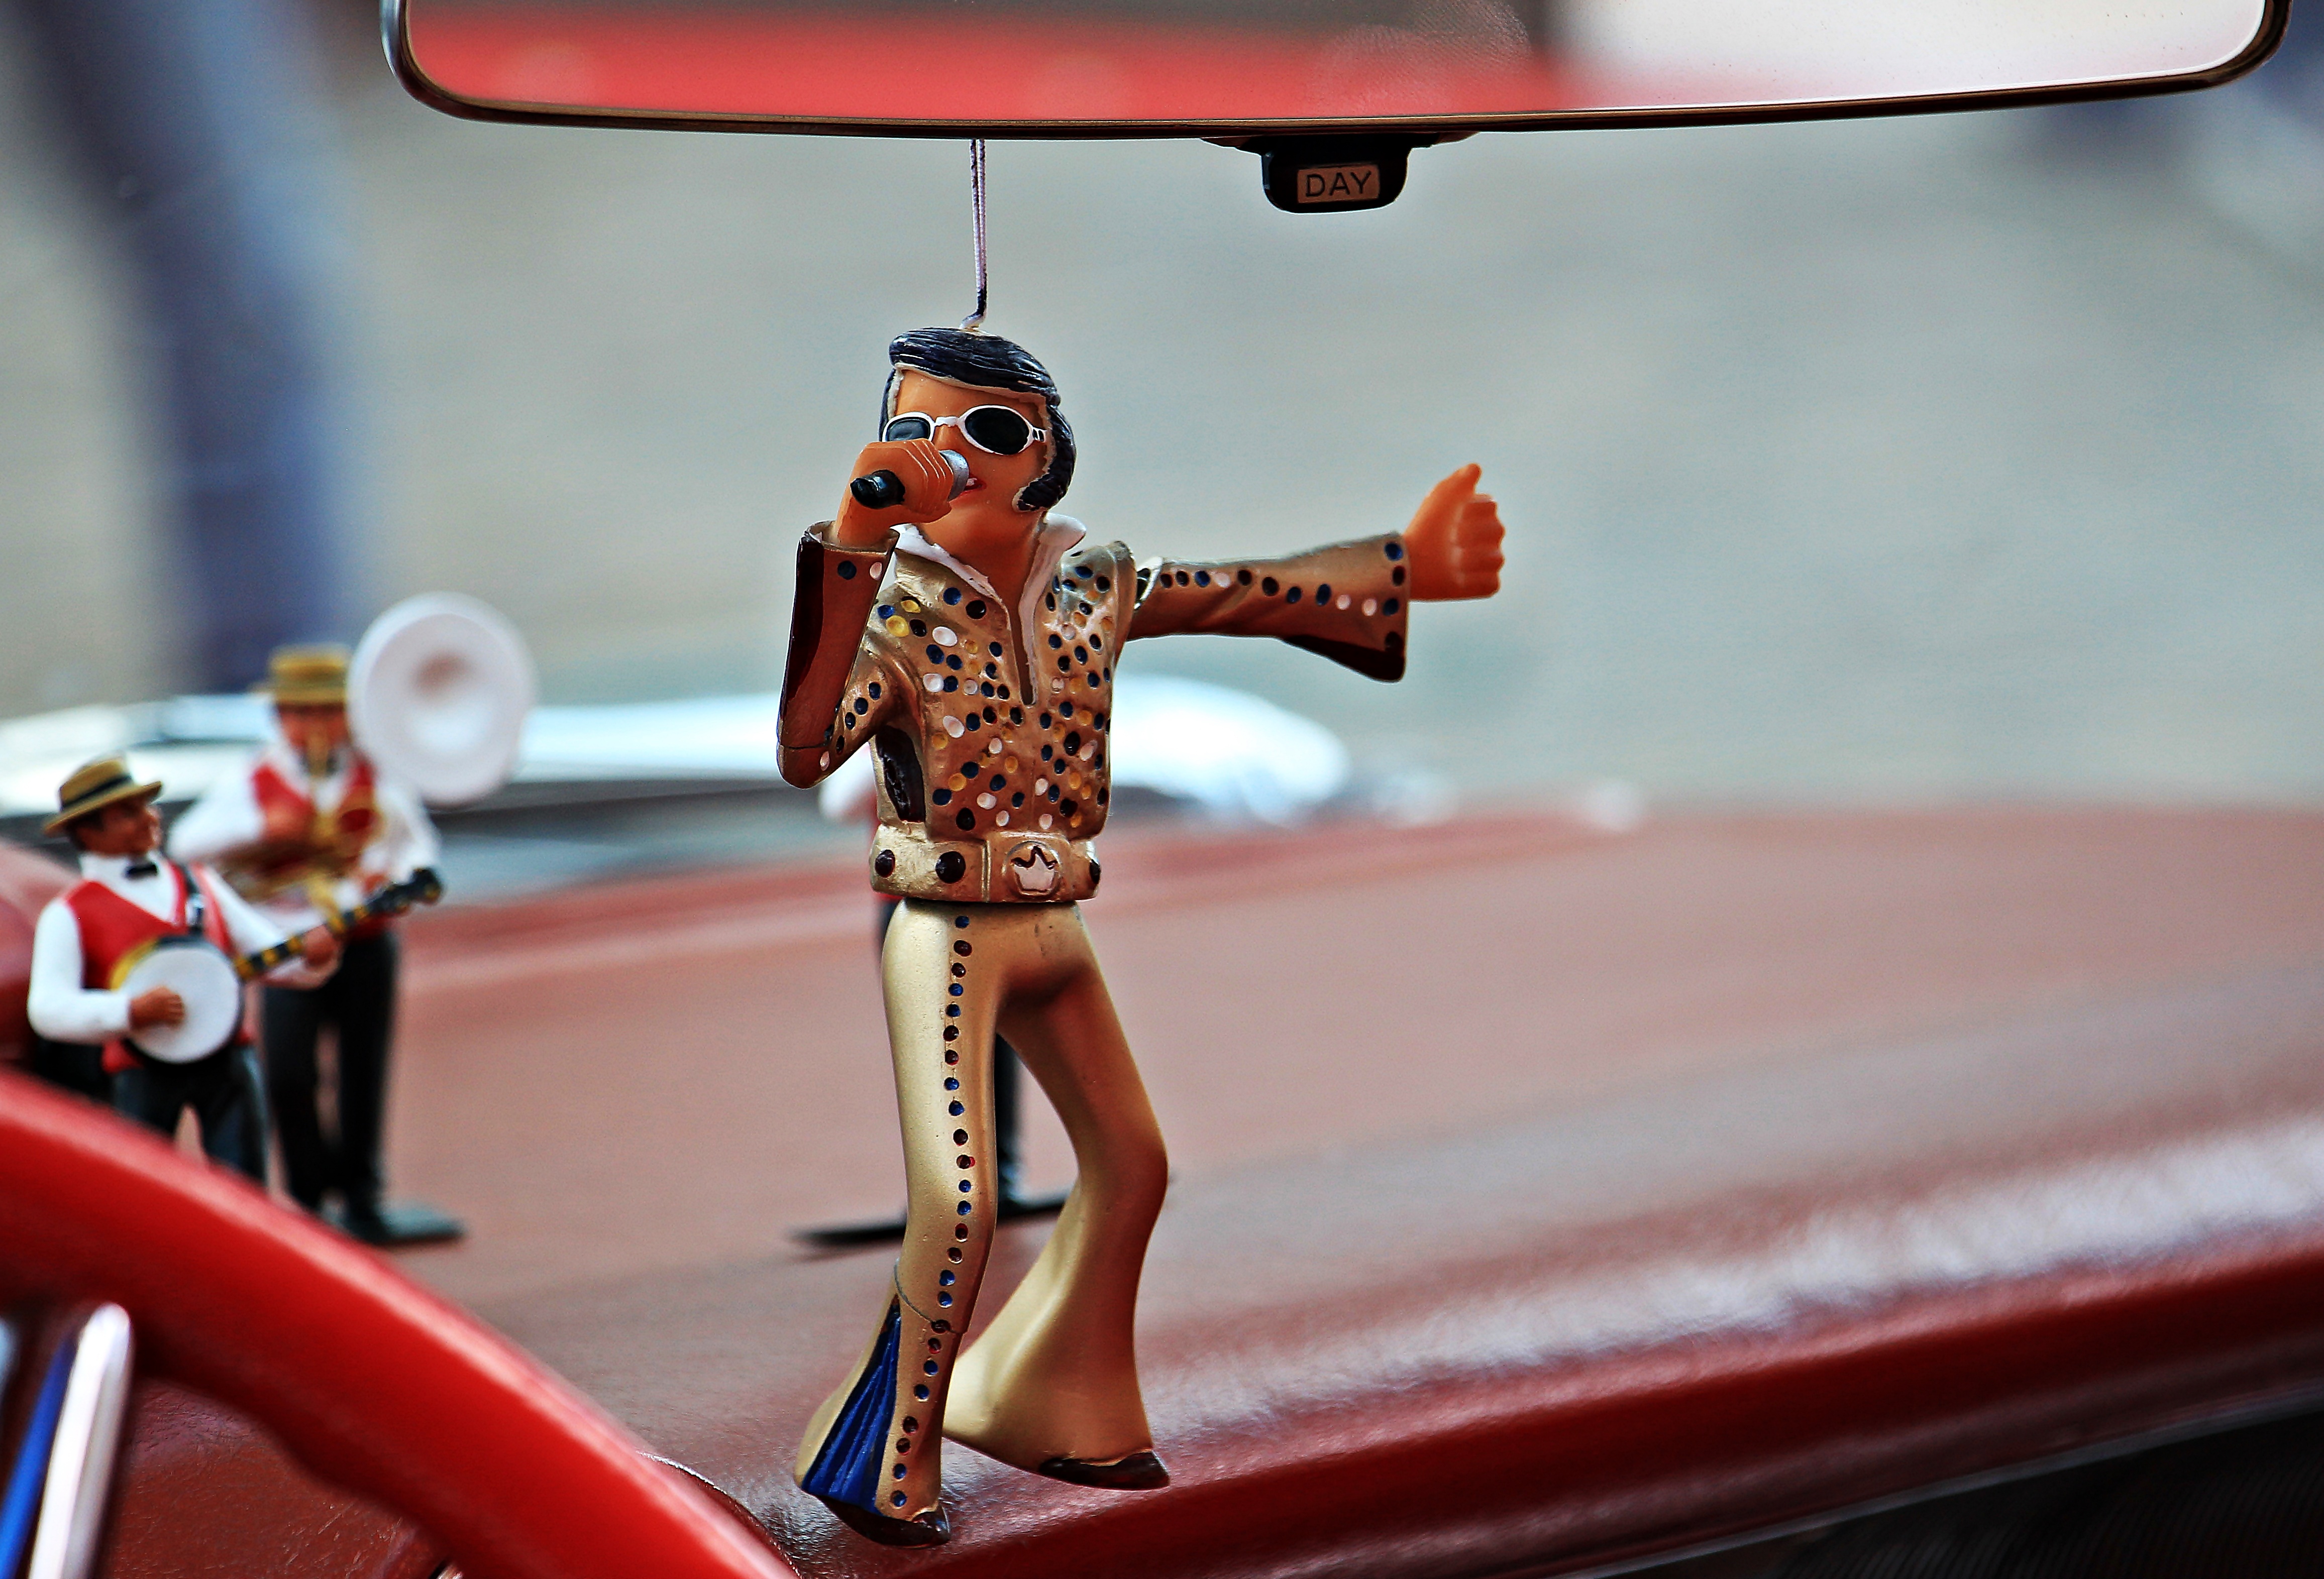
vintage, retro, interior, old, red, vehicle, color, auto, nostalgia, steering wheel, dashboard, automotive, ornament, fun, mirror, photograph, oldtimer, elvis, classic, cadillac, pkw, cult, companions, rear mirror, auto detail, steady elvis